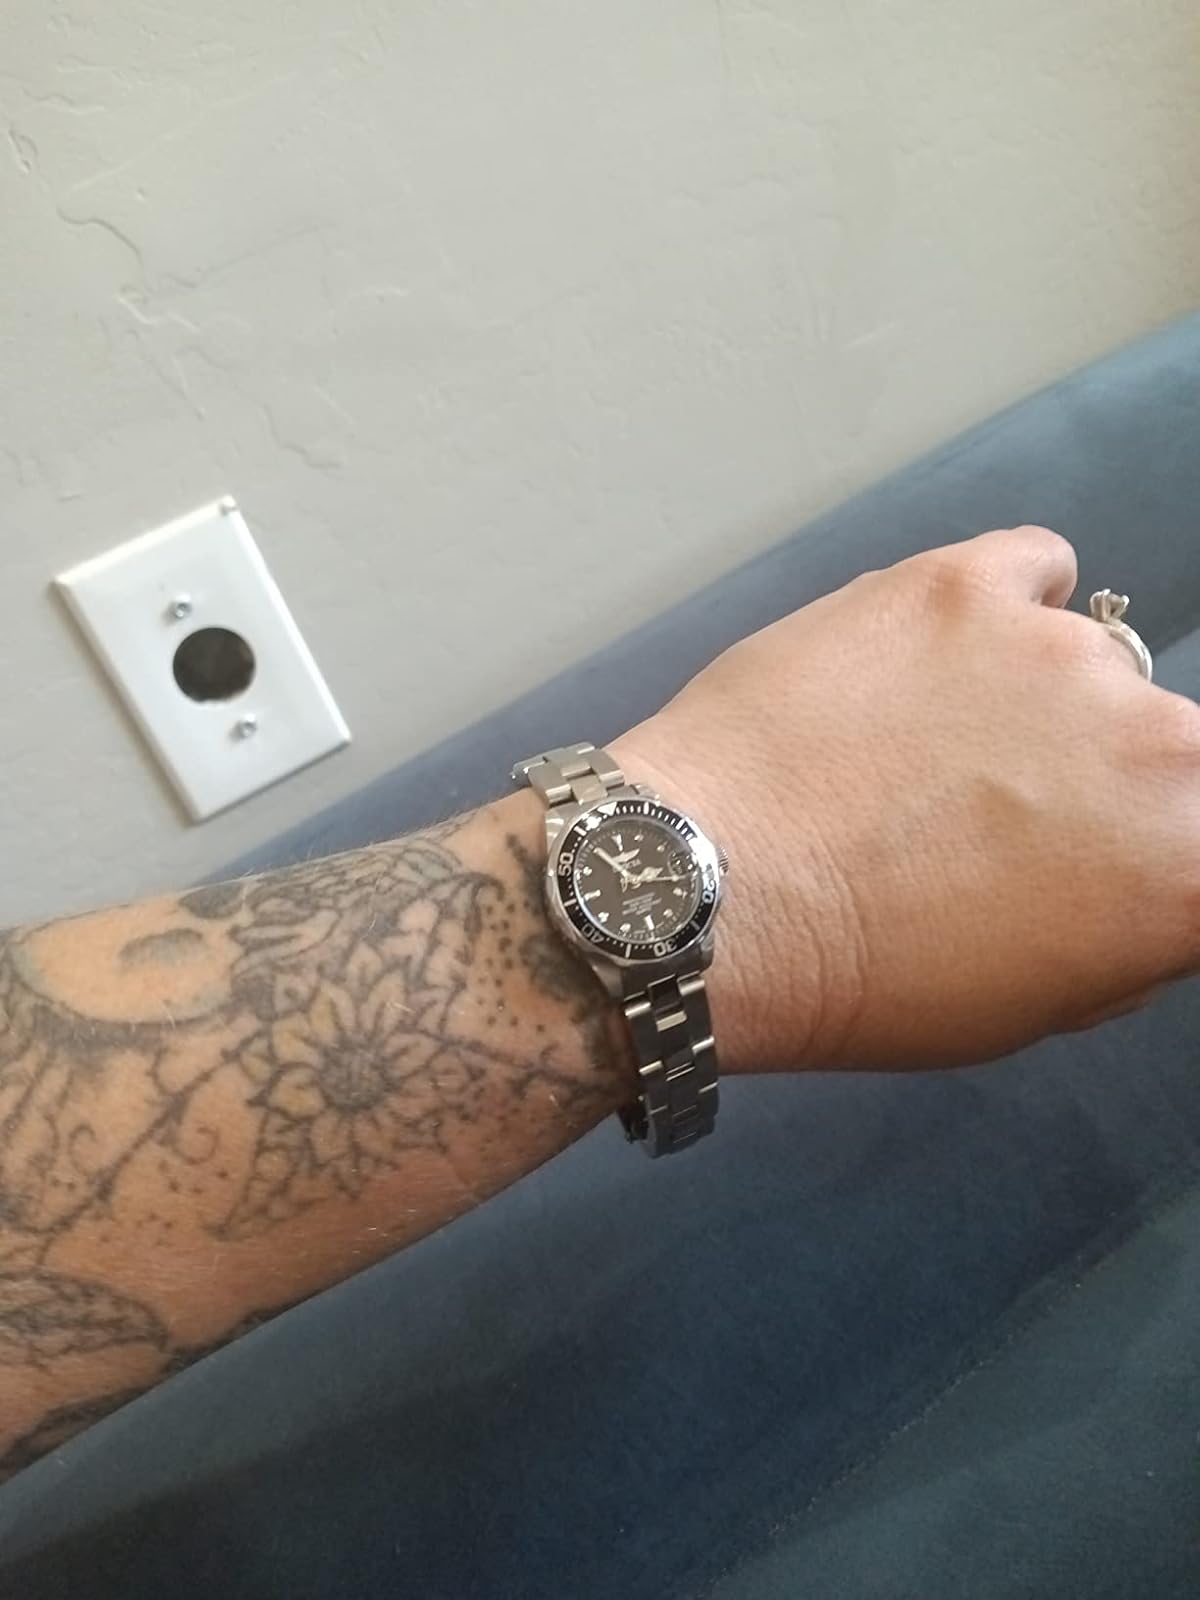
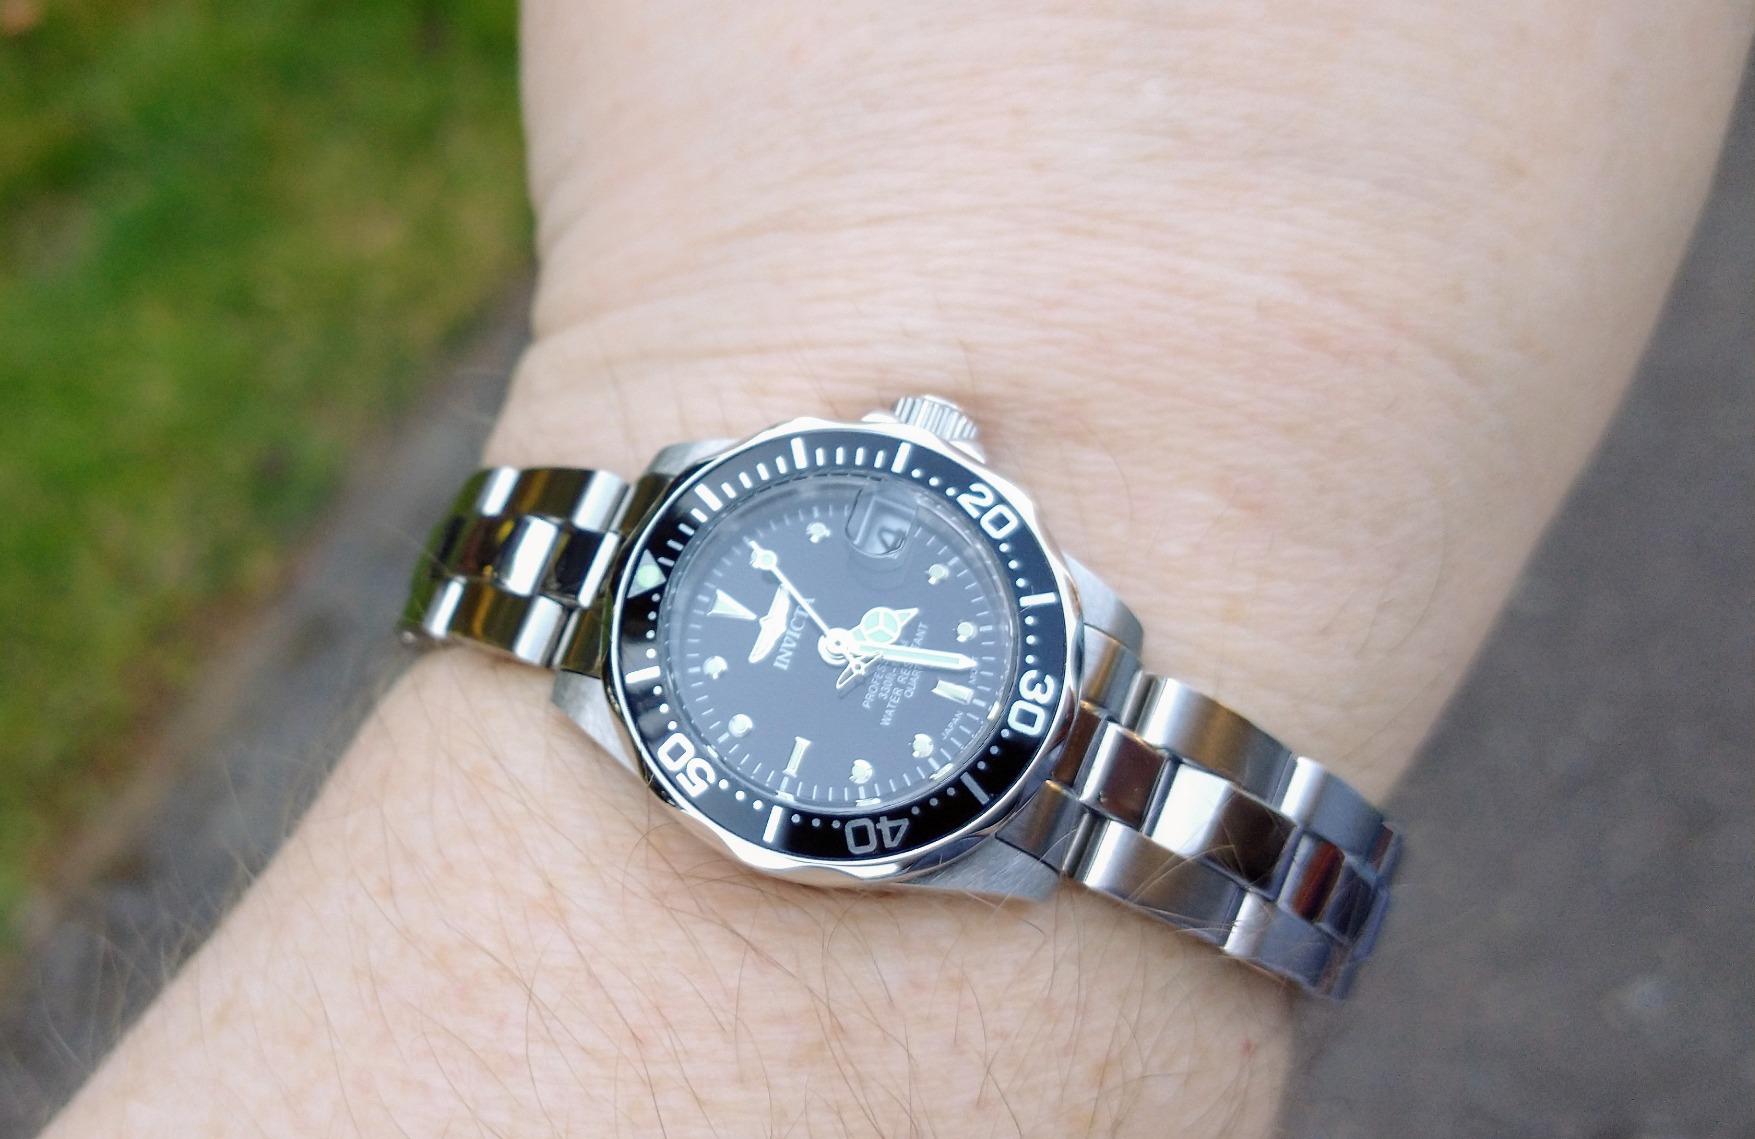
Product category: accessories_watch
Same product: yes